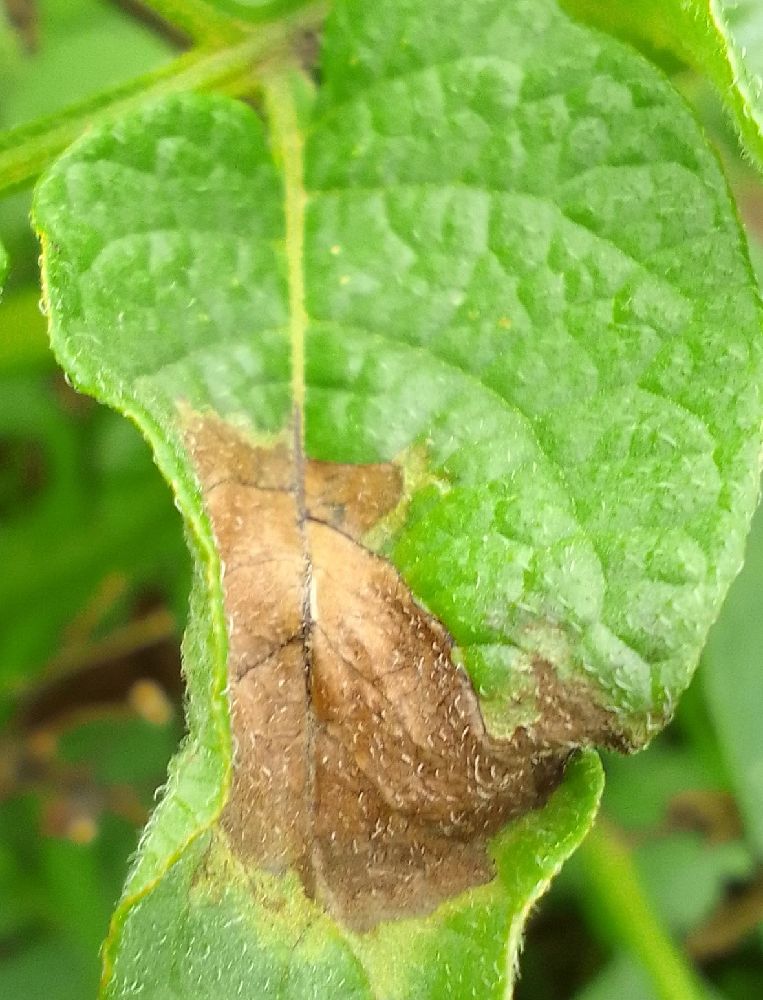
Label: Late blight